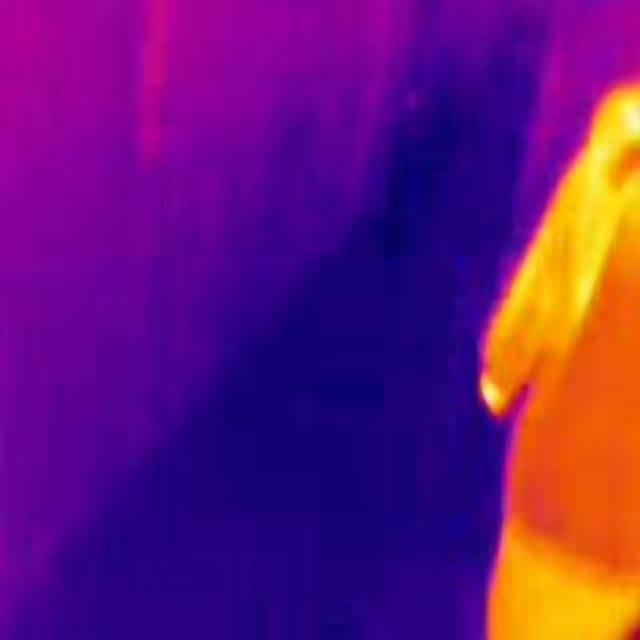
Detected objects:
label: person